Atlantic Bridge (flight route)

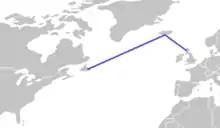
Map of the route

The Atlantic Bridge is a flight route from Gander International Airport in Gander, Newfoundland, Canada, to Scotland, with a refueling stop in Iceland. Traditionally, the Scottish airport most associated with the Atlantic Bridge has been Prestwick International Airport, owing to its long association with US and Canadian military traffic.